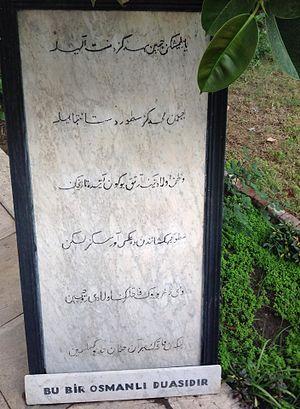
C'est un poème ottoman